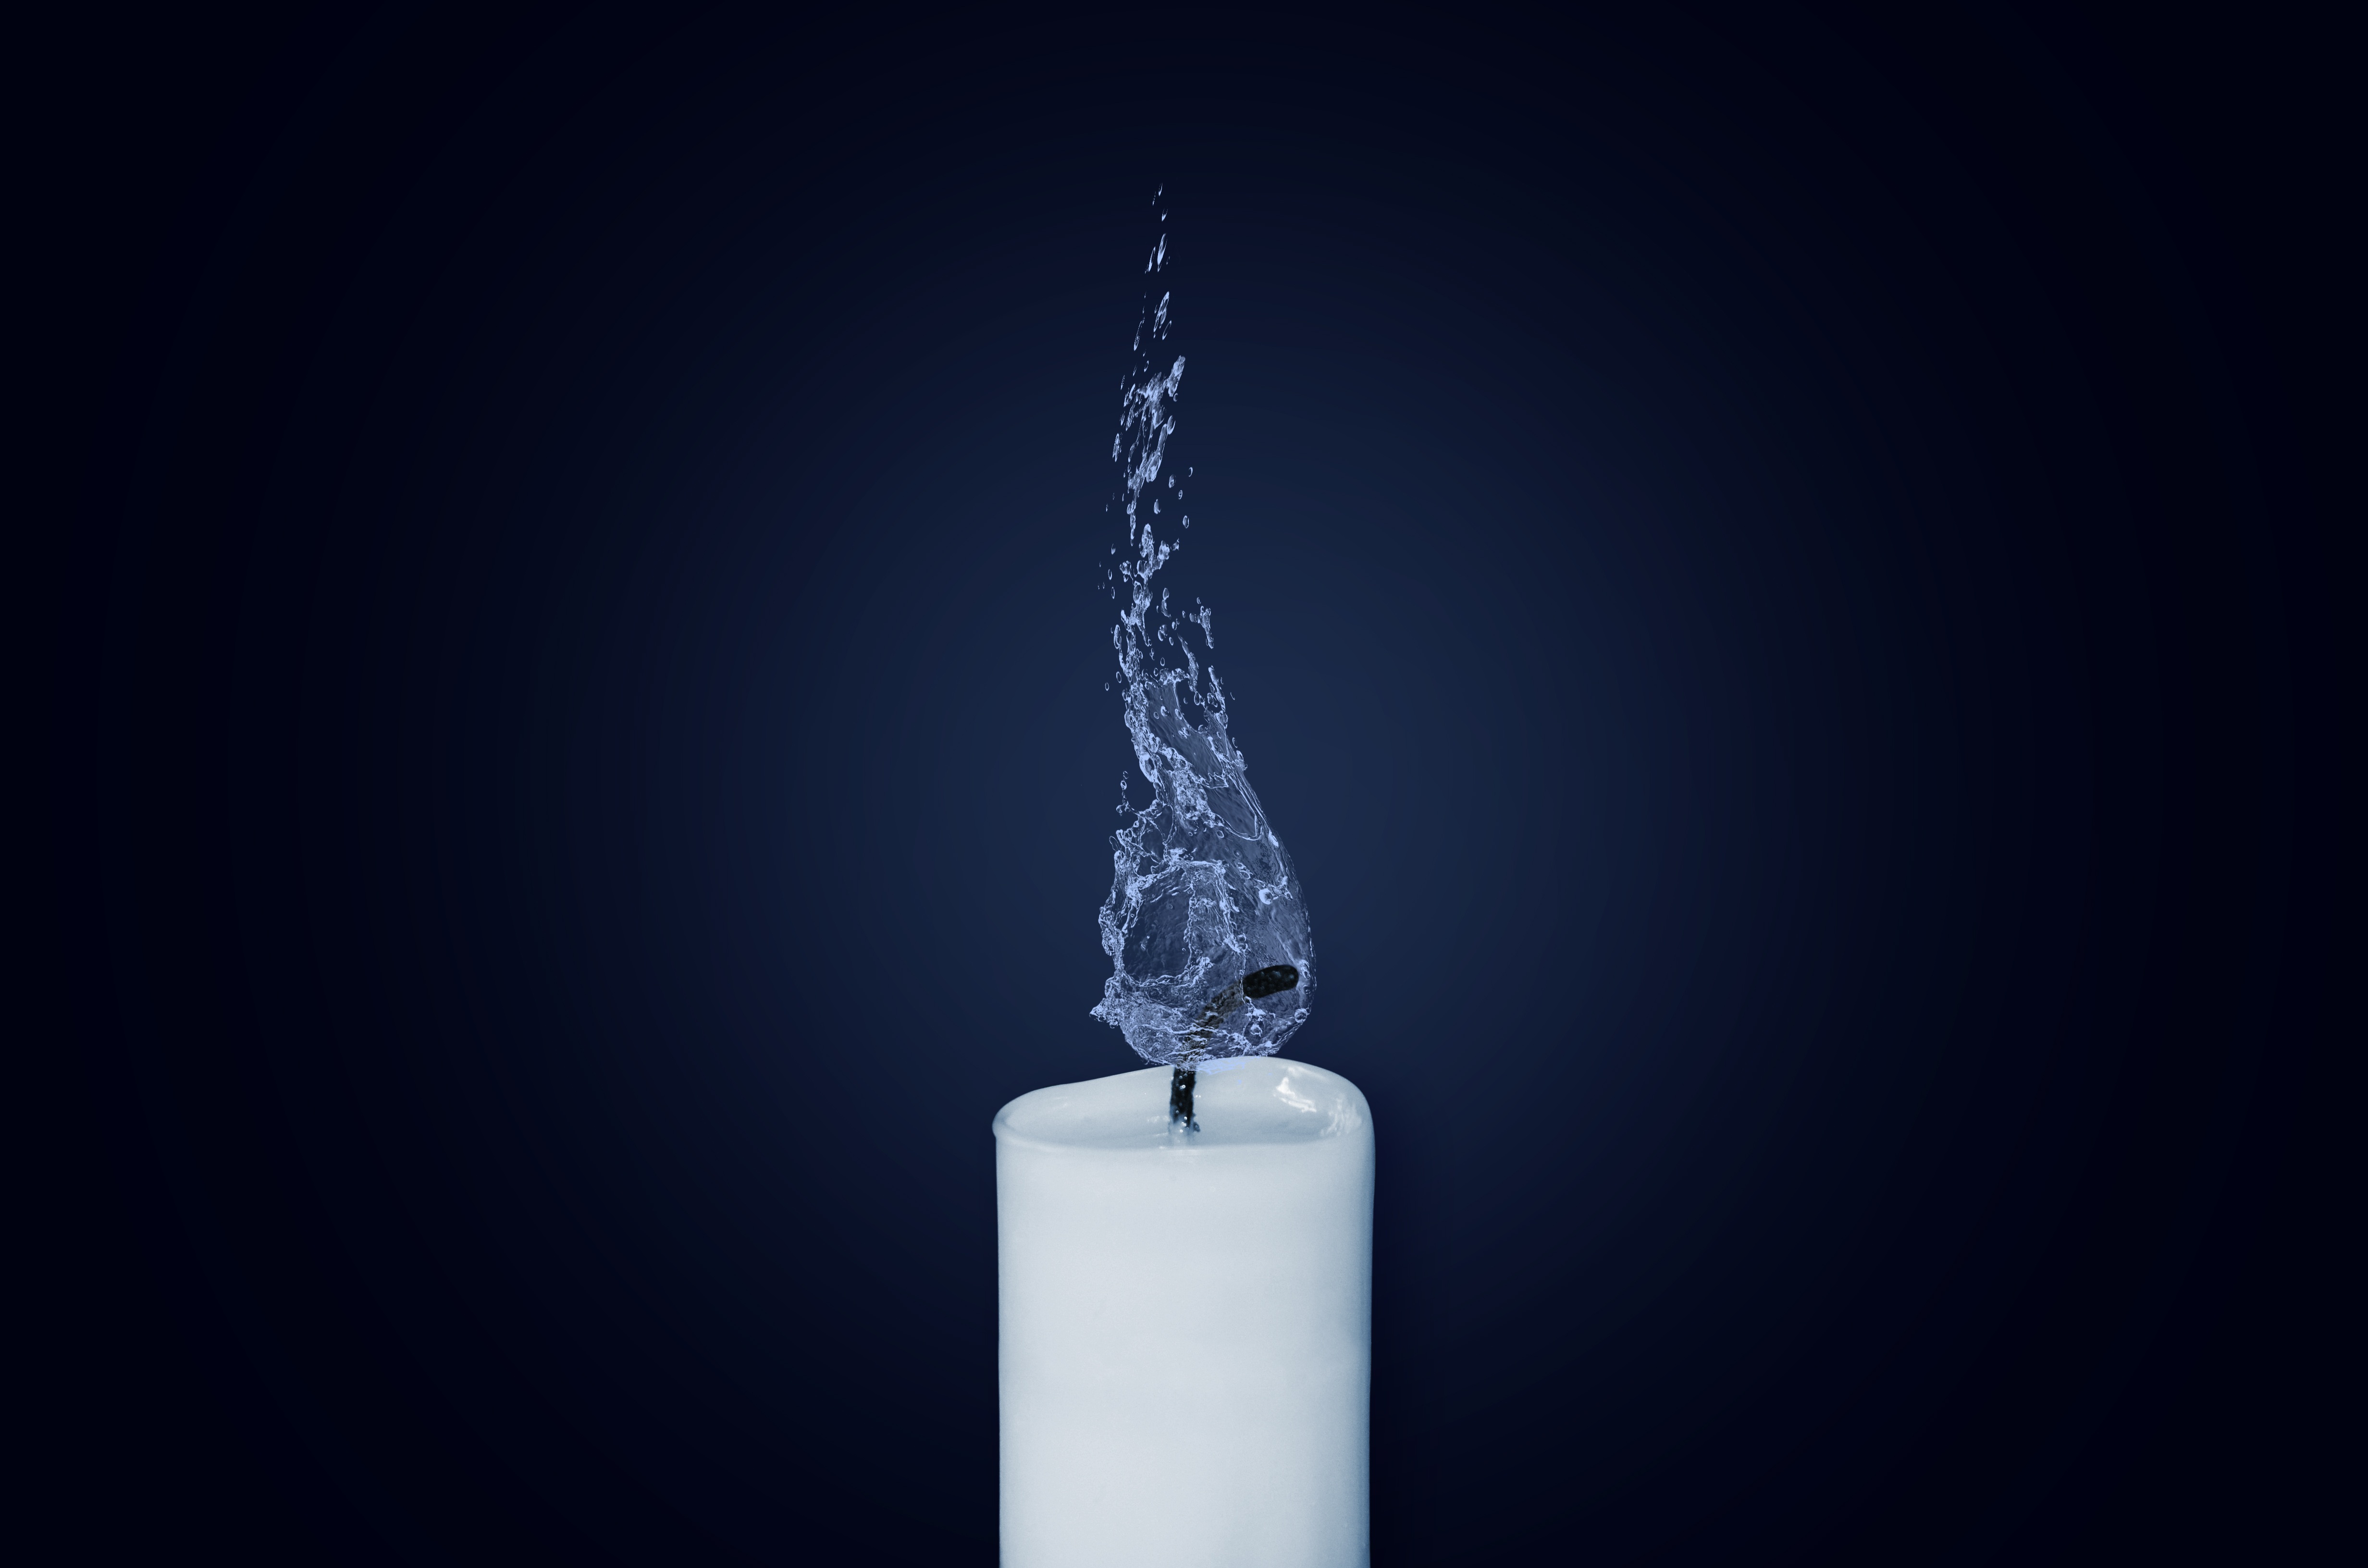
water, cold, light, atmosphere, dark, decoration, flame, cozy, bottle, candle, lighting, burn, advent, wick, mood, candlelight, wax candle